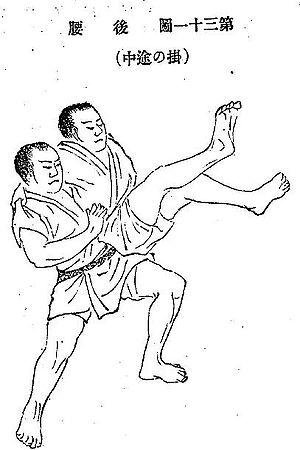
Le Gokyo ou Go-kyō-no-waza est l'ensemble des 40 techniques debout de projection du judo classées en 5 groupes. Reconnu en 1895 par le Kodokan, le Gokyo a été modifié en 1920.
Ushiro-Goshi est une technique de projection du judo. Ushiro-Goshi est le 5ᵉ mouvement du 5ᵉ groupe du gokyo.